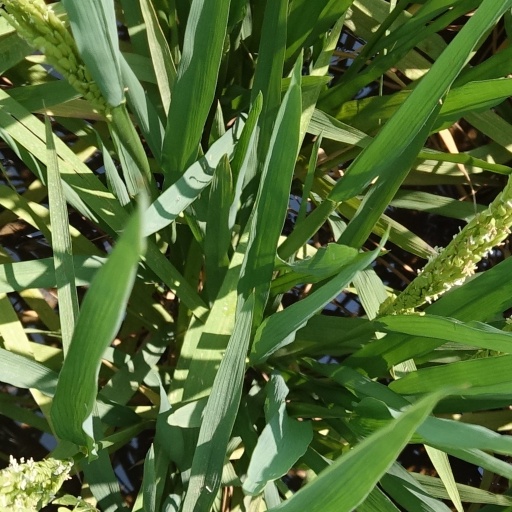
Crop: rice